The Burlington Free Press

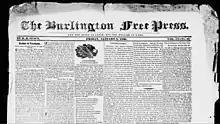
"The original motto of the Burlington Free Press was "Not the glory of Caesar, but the welfare of Rome"."

The "Burlington Free Press" became a daily newspaper on April 1, 1848, in response to the invention of the telegraph that brought more up-to-date news to the Burlington area. The first telegraph message was received in Burlington on February 2, 1848.